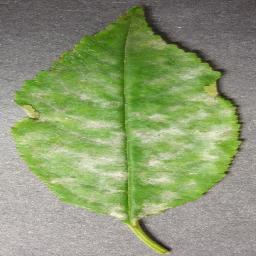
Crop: cherry
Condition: (including_sour)_powdery_mildew